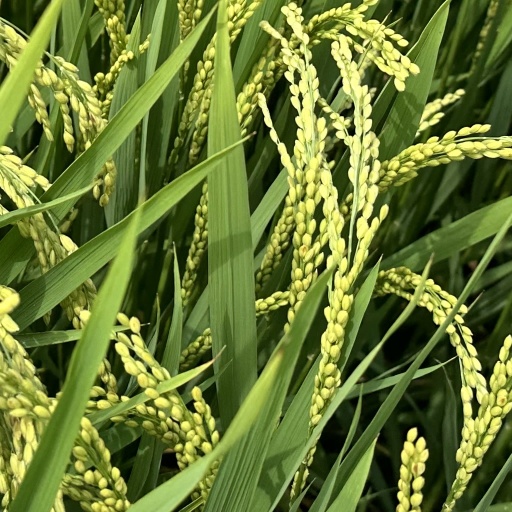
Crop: rice